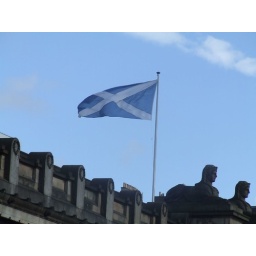
This is a photo of the flag of St Andrew's flying above the building of the National Galleries of Scotland